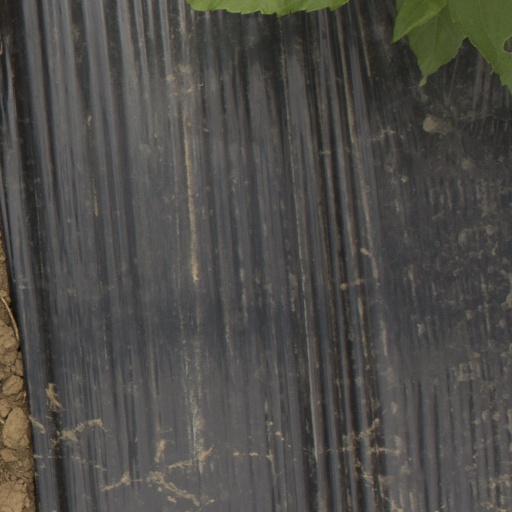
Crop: Jerusalem artichoke